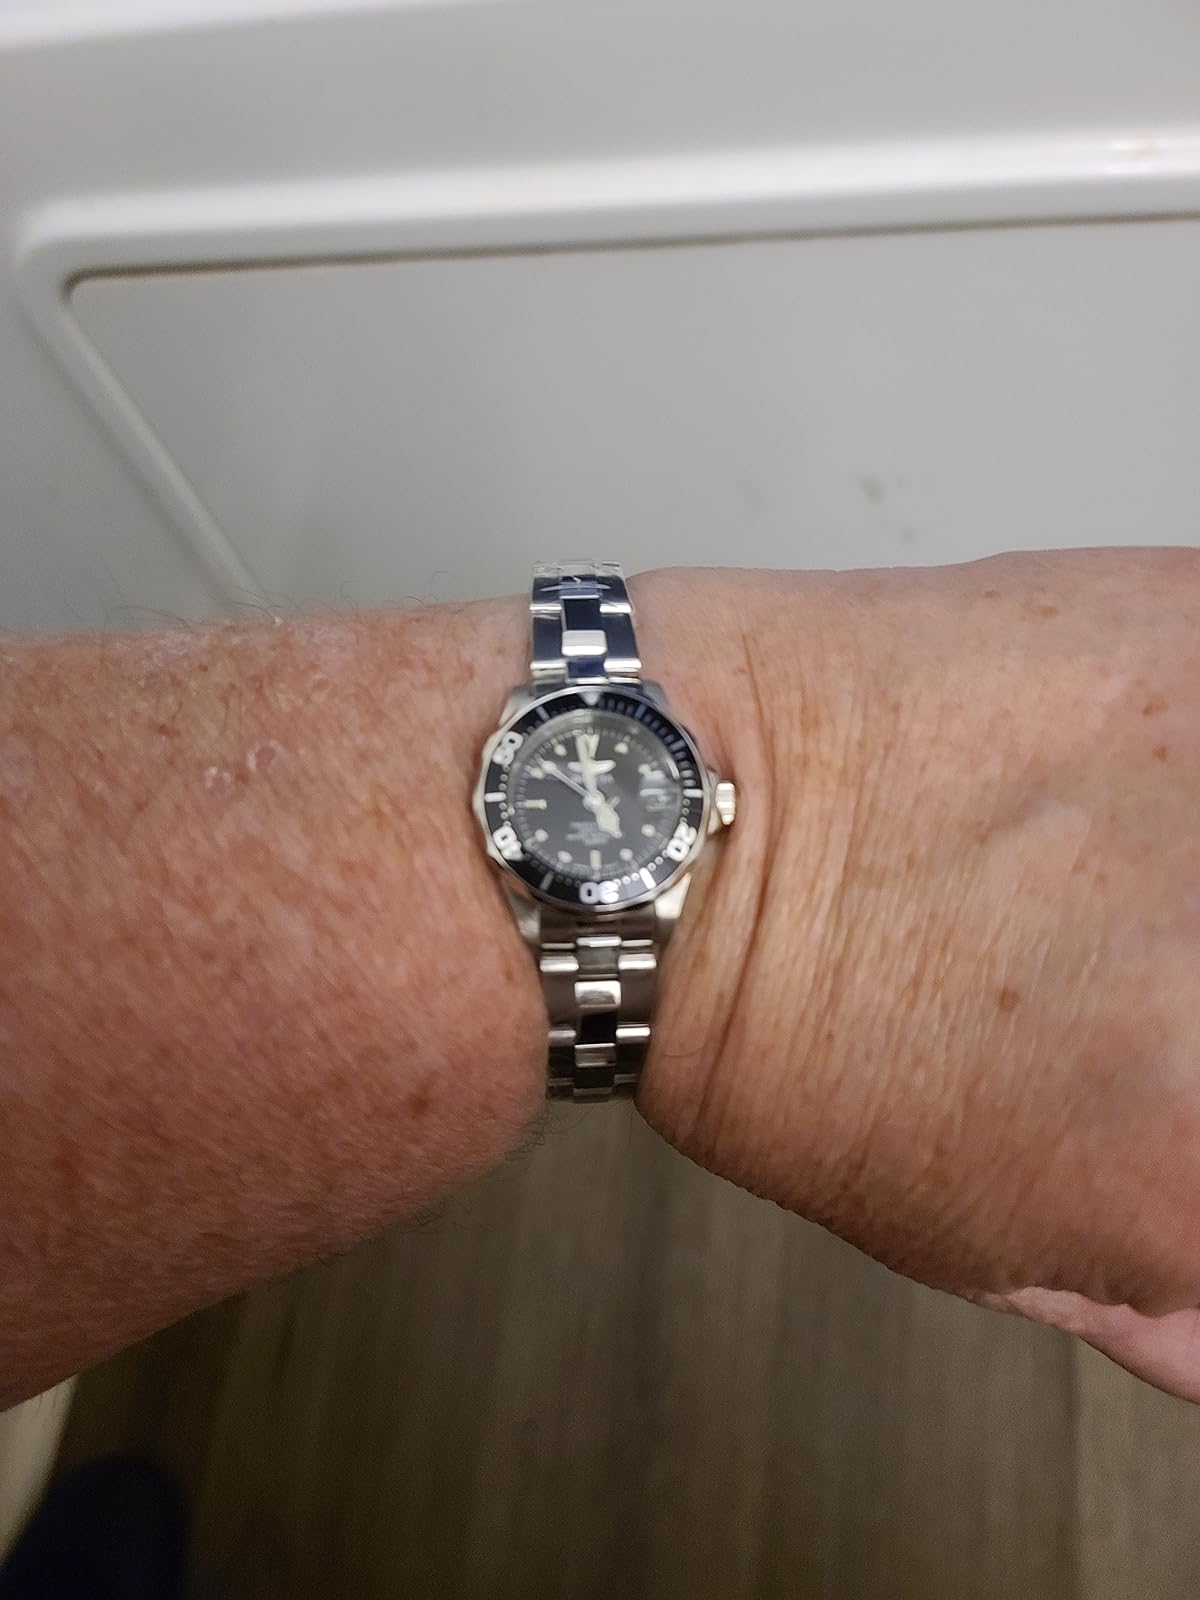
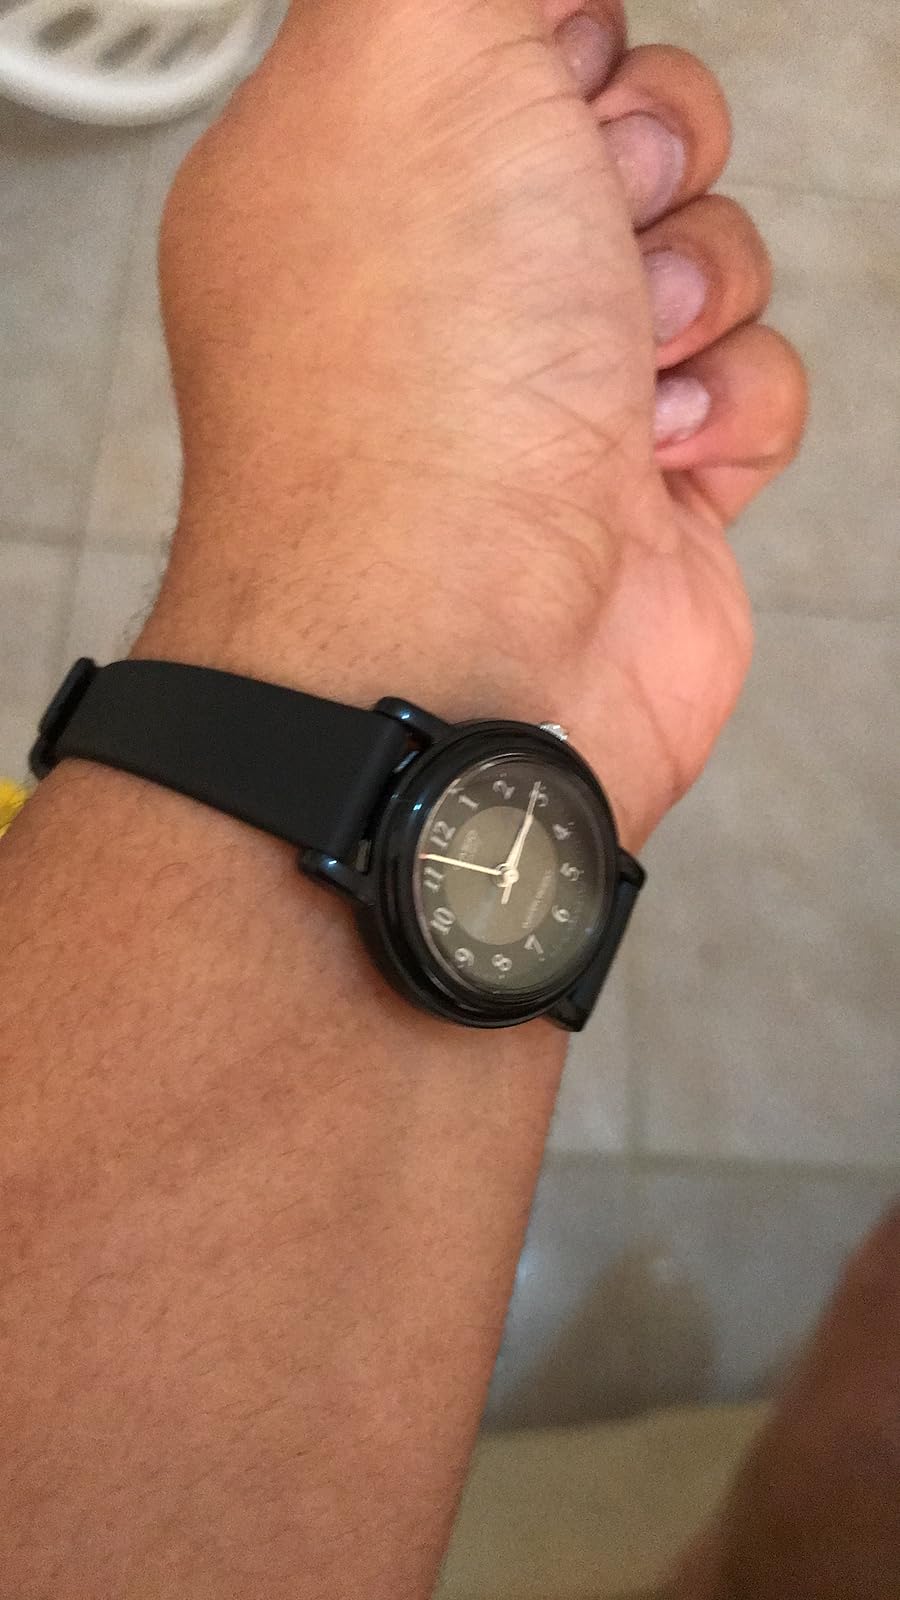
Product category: accessories_watch
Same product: no